Micanopy, Florida

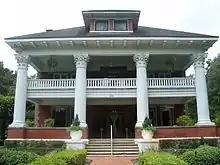
Herlong House, a Bed & Breakfast

Micanopy is mentioned in the Tom Petty song "A Mind with a Heart of Its Own" from the album "Full Moon Fever". Petty humorously sings that he's "been to Brooker, been to Micanopy, been to St. Louis too, I've been all around the world!"